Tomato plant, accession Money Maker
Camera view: bottom (45 deg); turntable rotation: 90 degrees
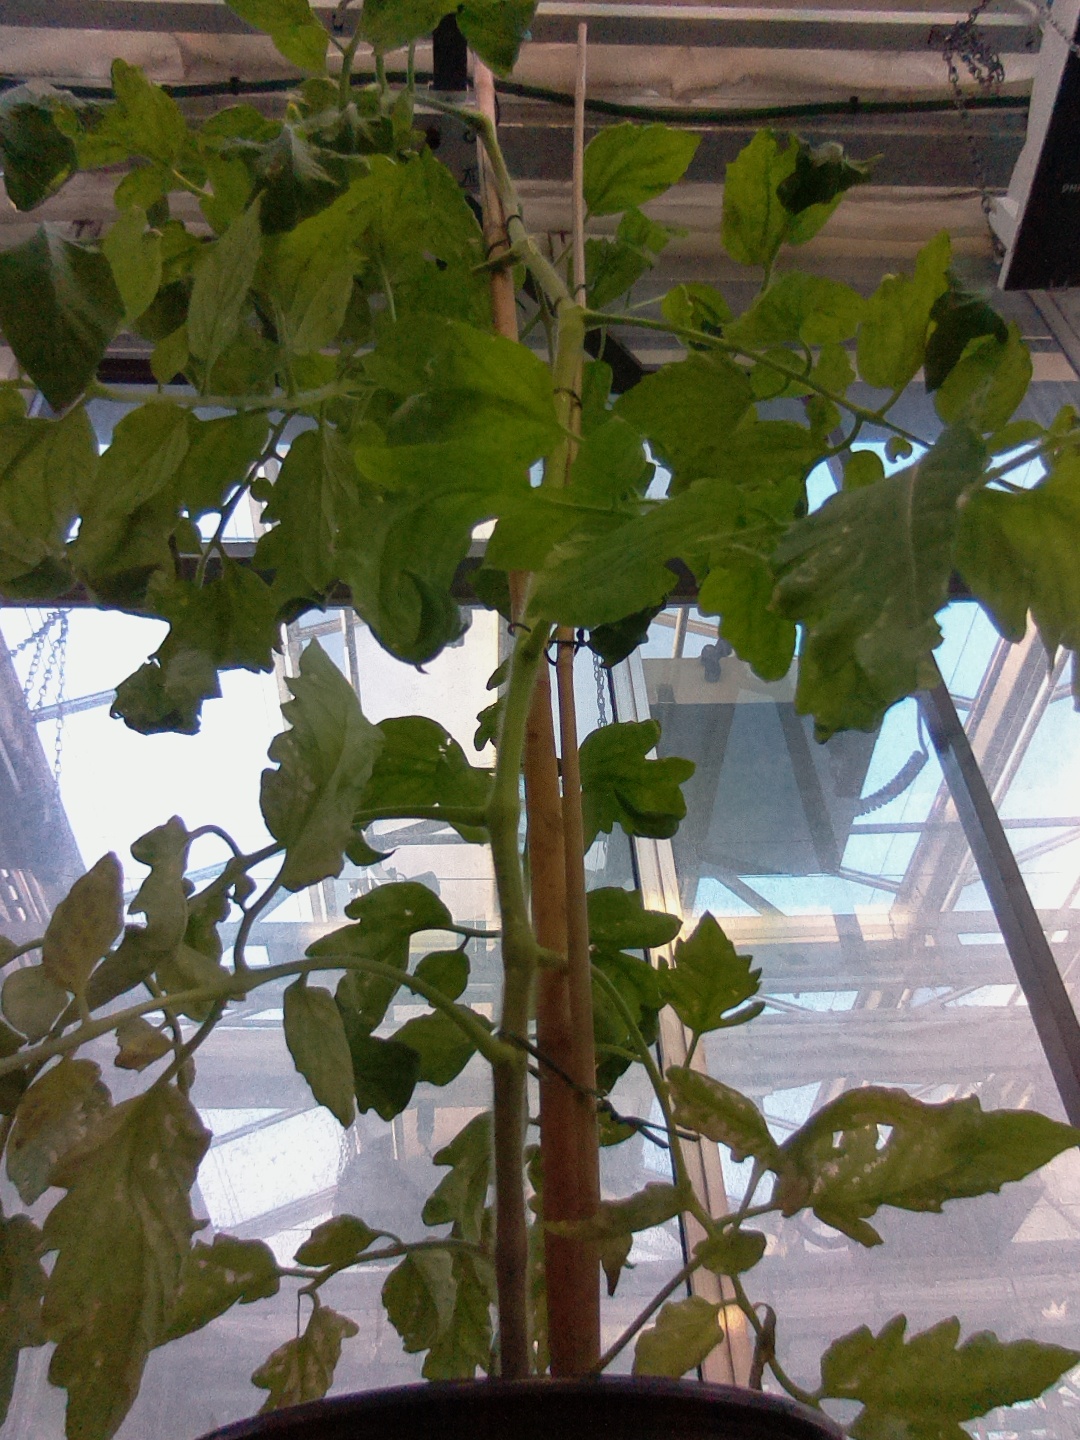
BBCH growth stage 29: 90%-100% Side shoots formed